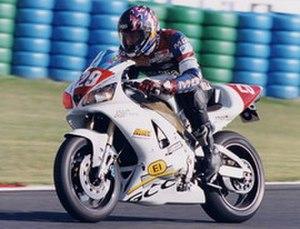
Alain Duchosal - Bol d'Or 2000